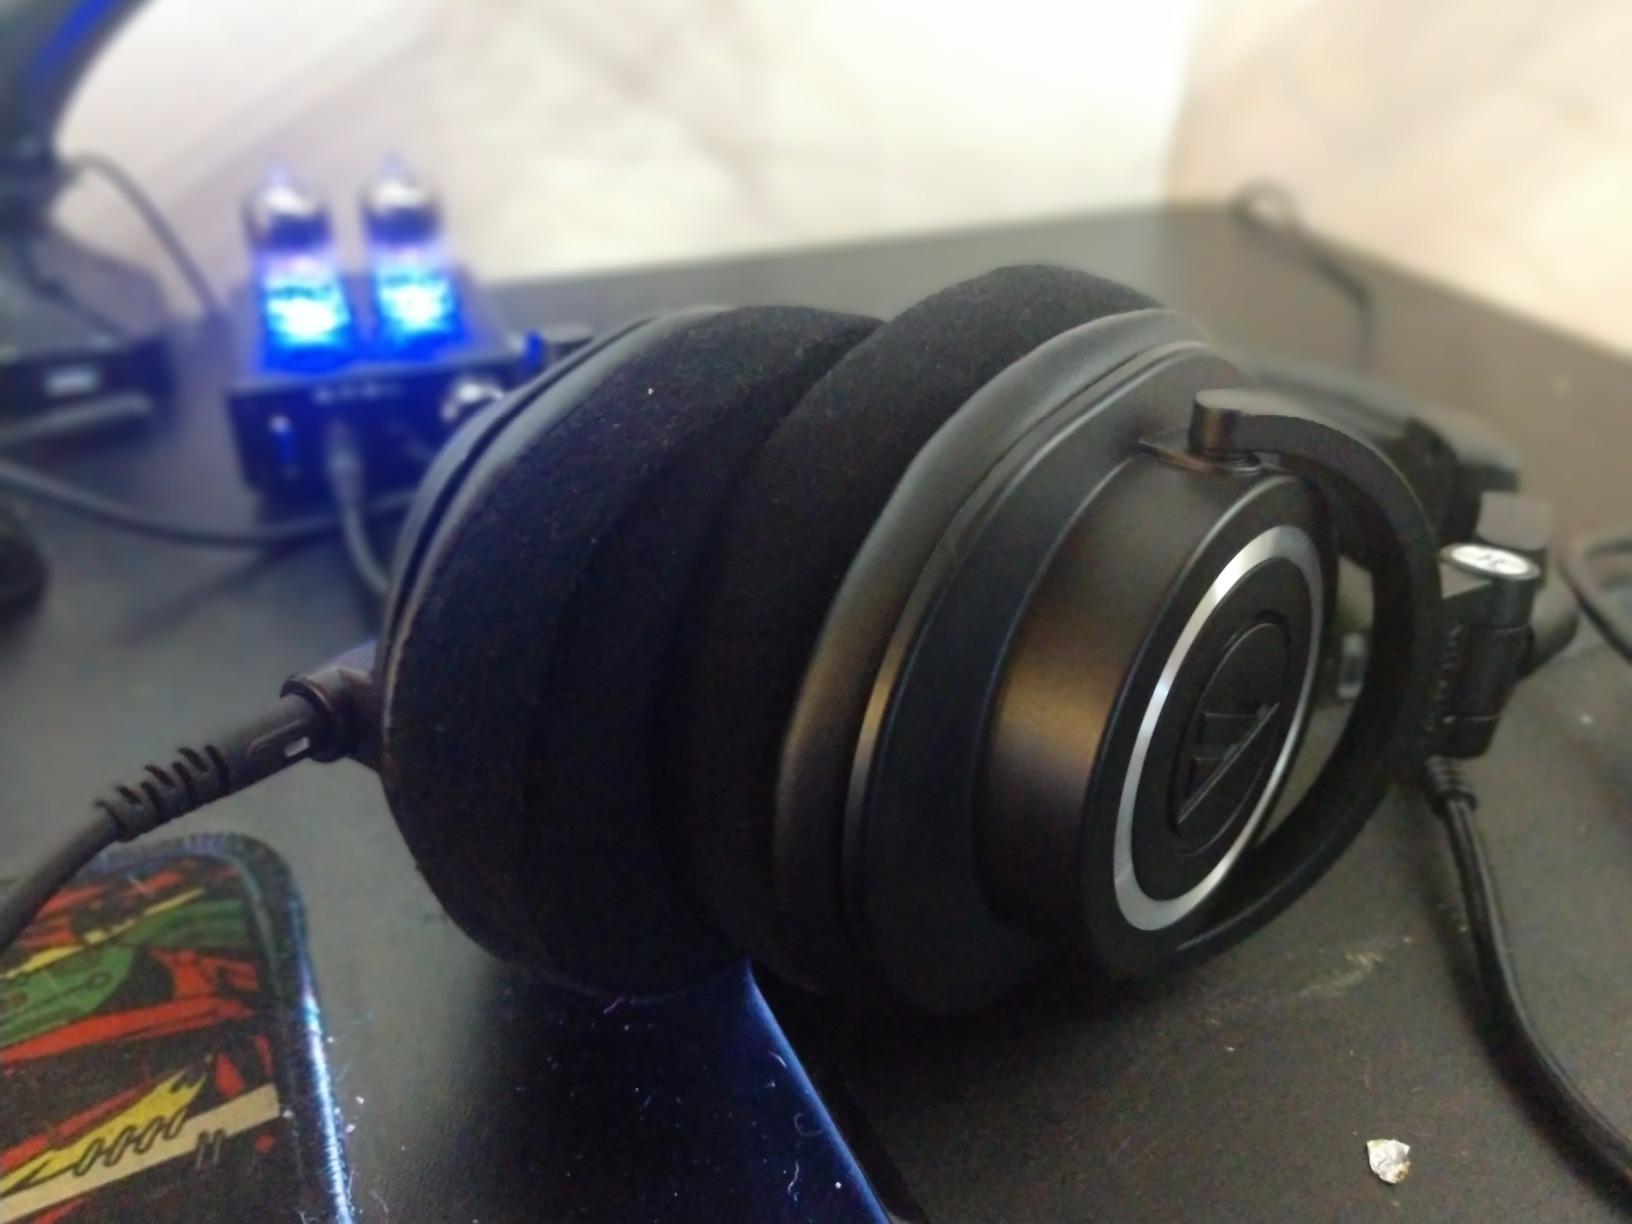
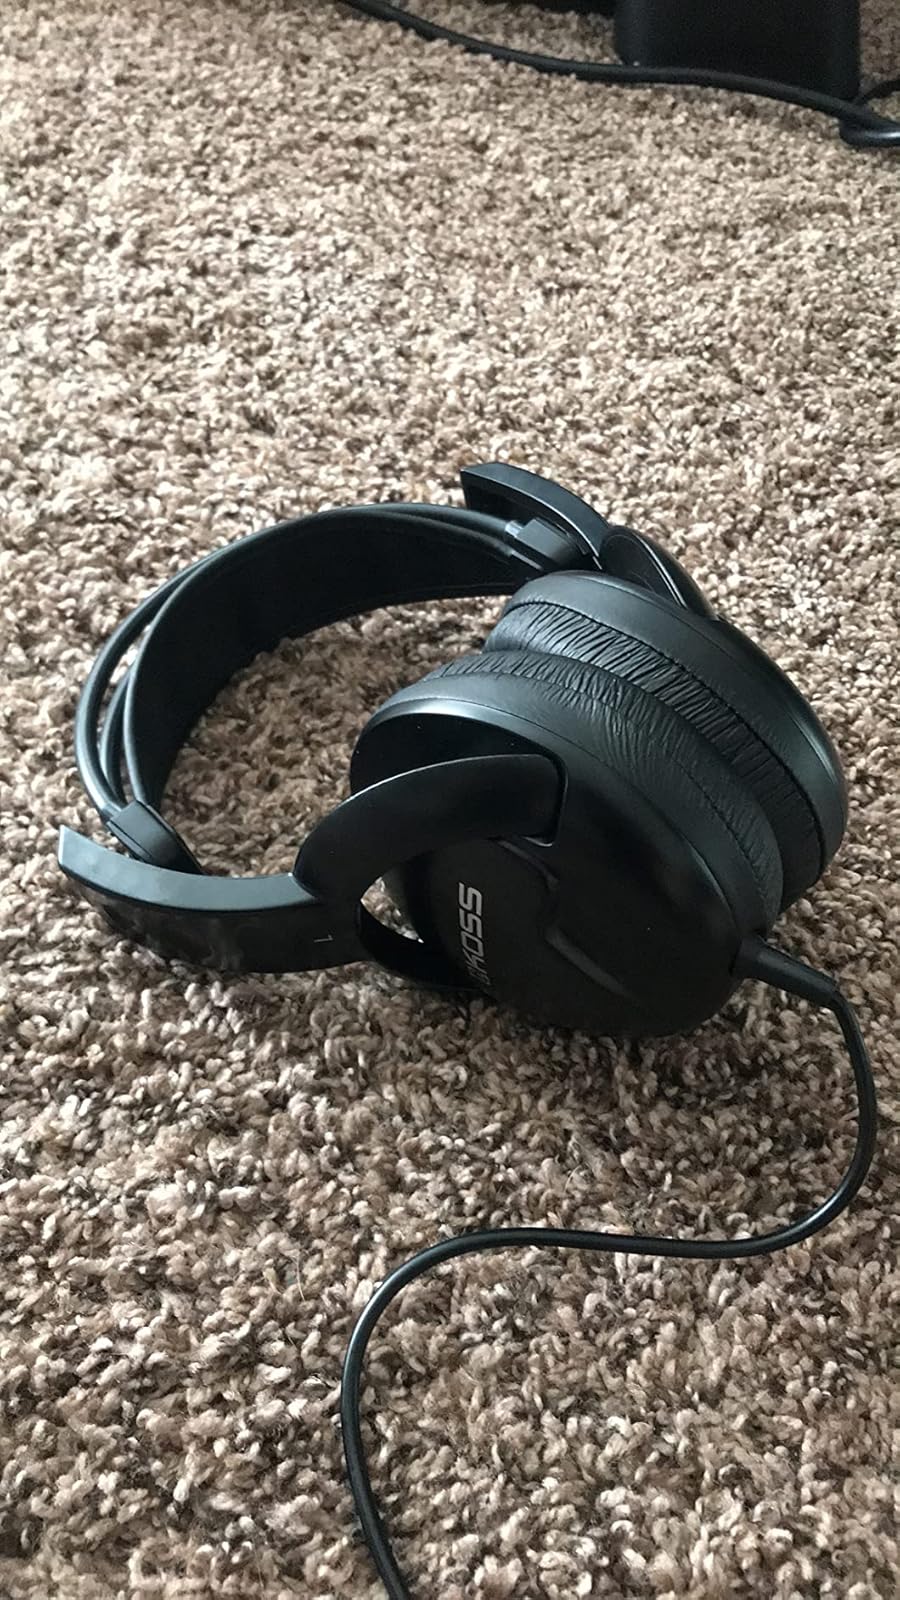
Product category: headphones
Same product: no